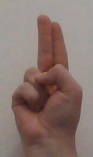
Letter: taa